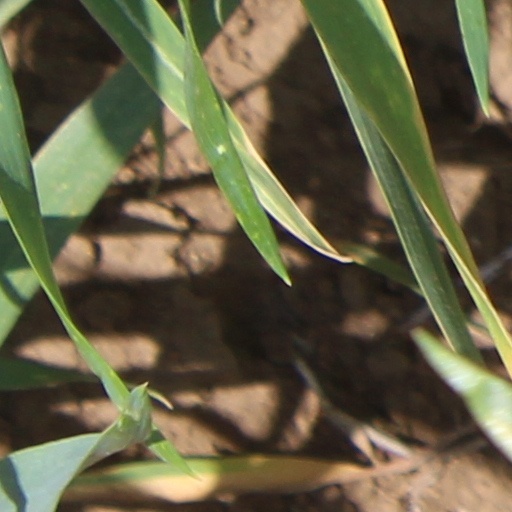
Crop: wheat